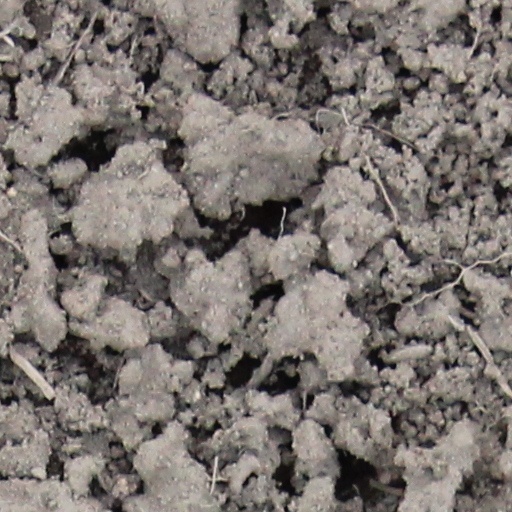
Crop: wheat